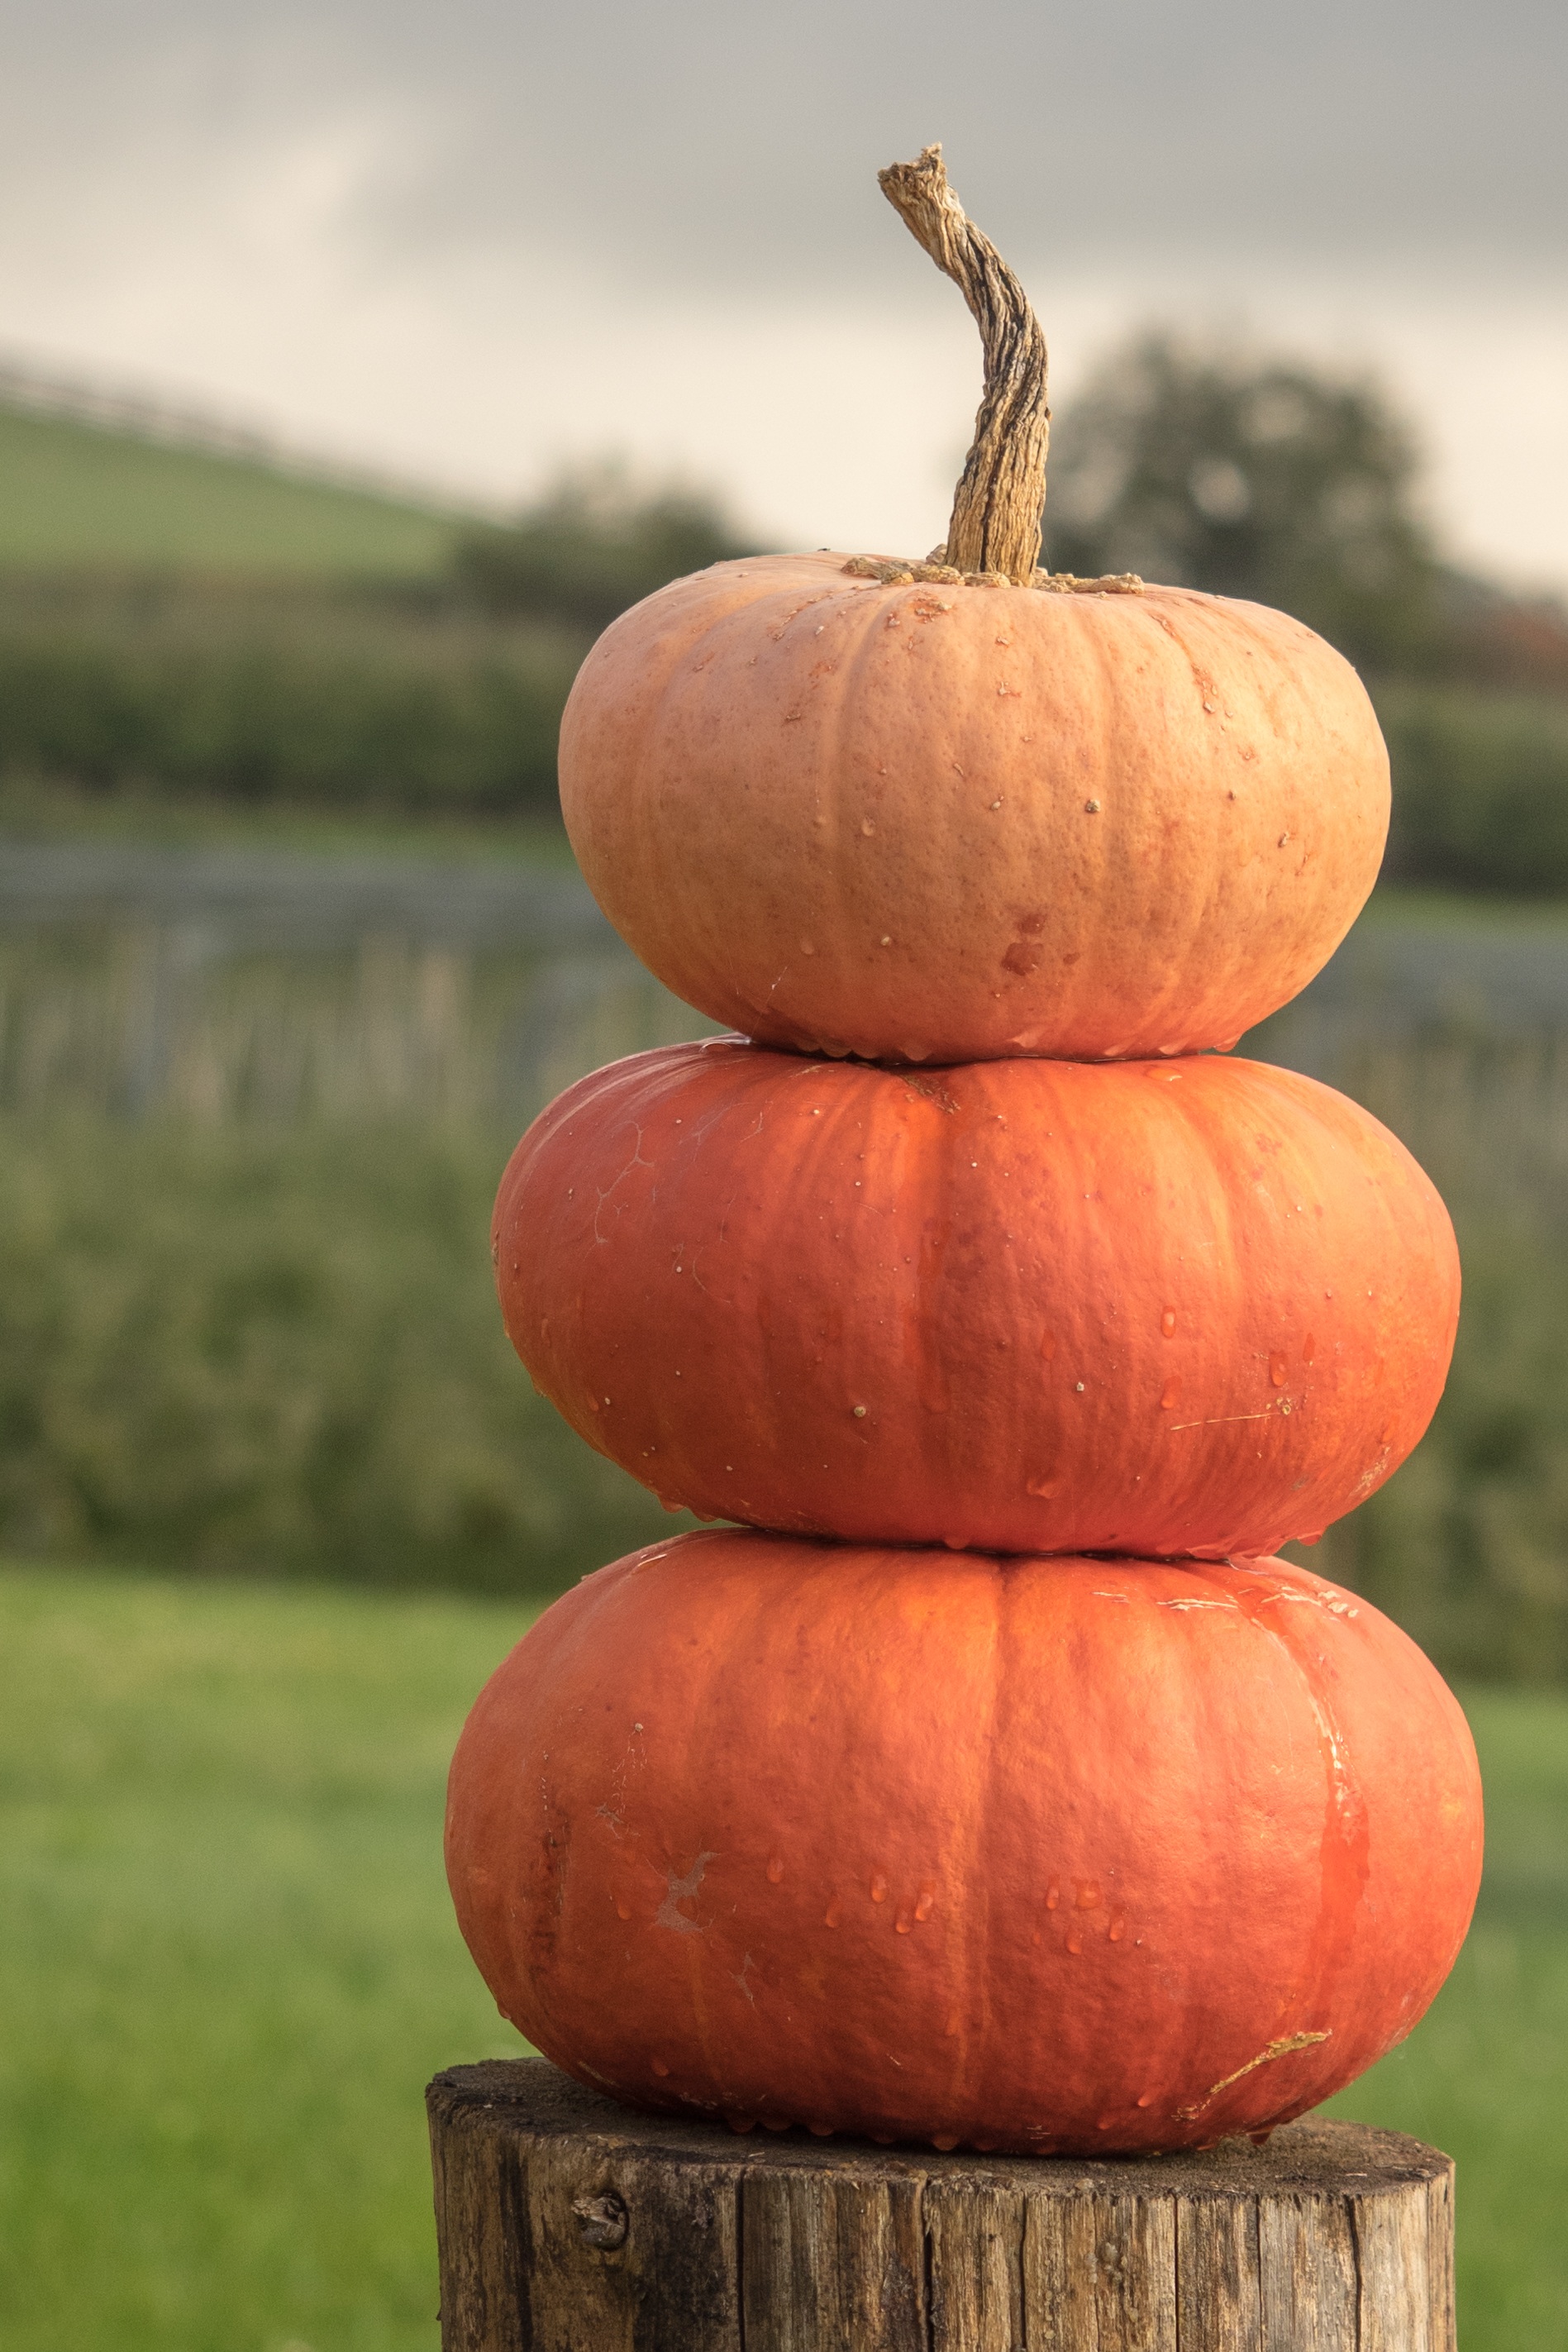
tree, structure, decoration, orange, food, golden, harvest, produce, vegetable, color, autumn, pumpkin, halloween, colorful, yellow, garden, healthy, eat, gourd, vegetables, seasonal, choose, carving, october, frisch, pumpkins, cucurbita, autumn motives, dark green, man made object, choice choose